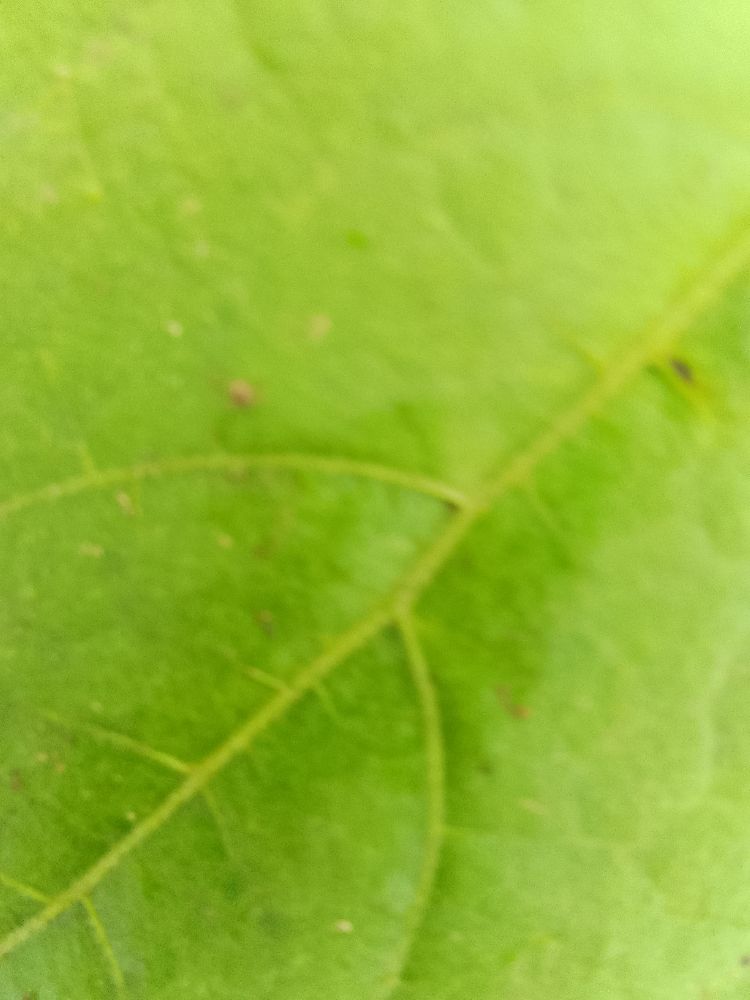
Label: healthy